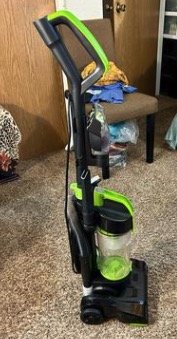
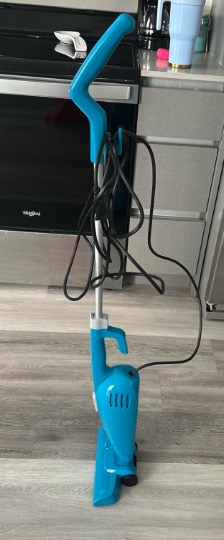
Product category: items_vacuum
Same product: no